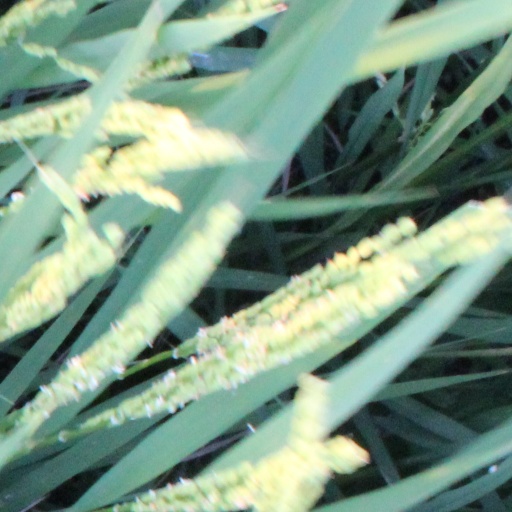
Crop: rice